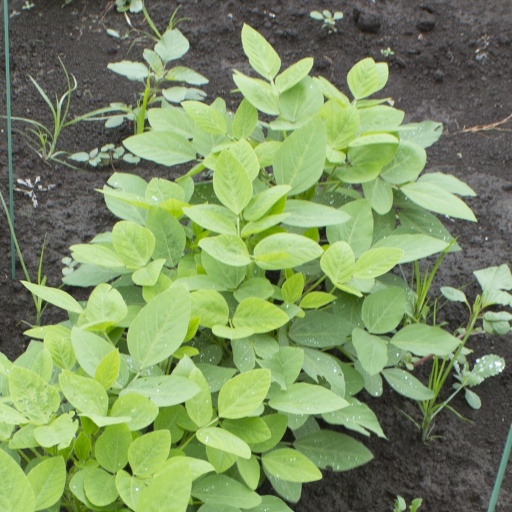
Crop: soybean